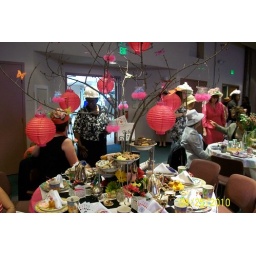
Alice in Wonderland Table, the centerpiece was a tree branch with paper lanterns